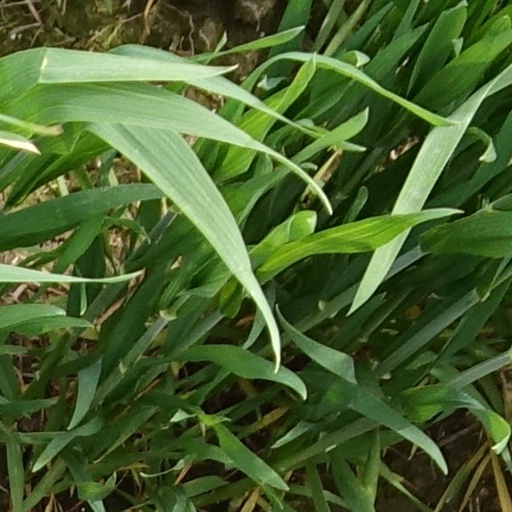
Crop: wheat